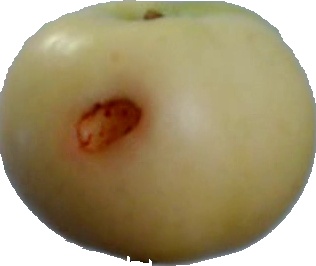
Label: apple_6